AMC Theatres

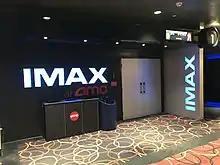
A typical entrance to an IMAX digital theater, such as the AMC Theatres Barton Creek Square 14 in Austin, Texas

AMC patented cup holder armrests in 1981. AMC also introduced stadium-style seating. The seats are placed on risers so that each person has an unobstructed view of the screen. In 1995, they introduced "Love Seat" style seating with retractable armrests so that there can be no barrier between two seats.